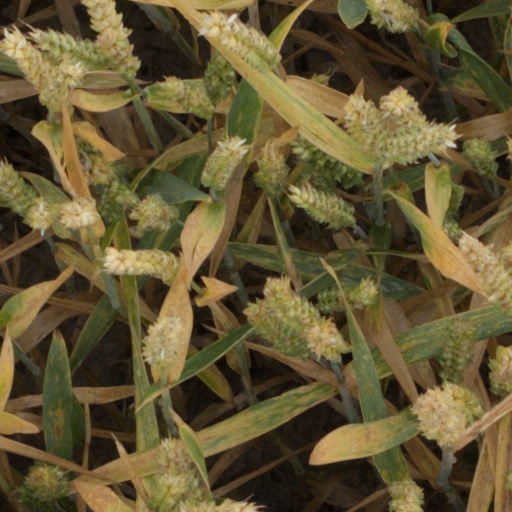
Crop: wheat